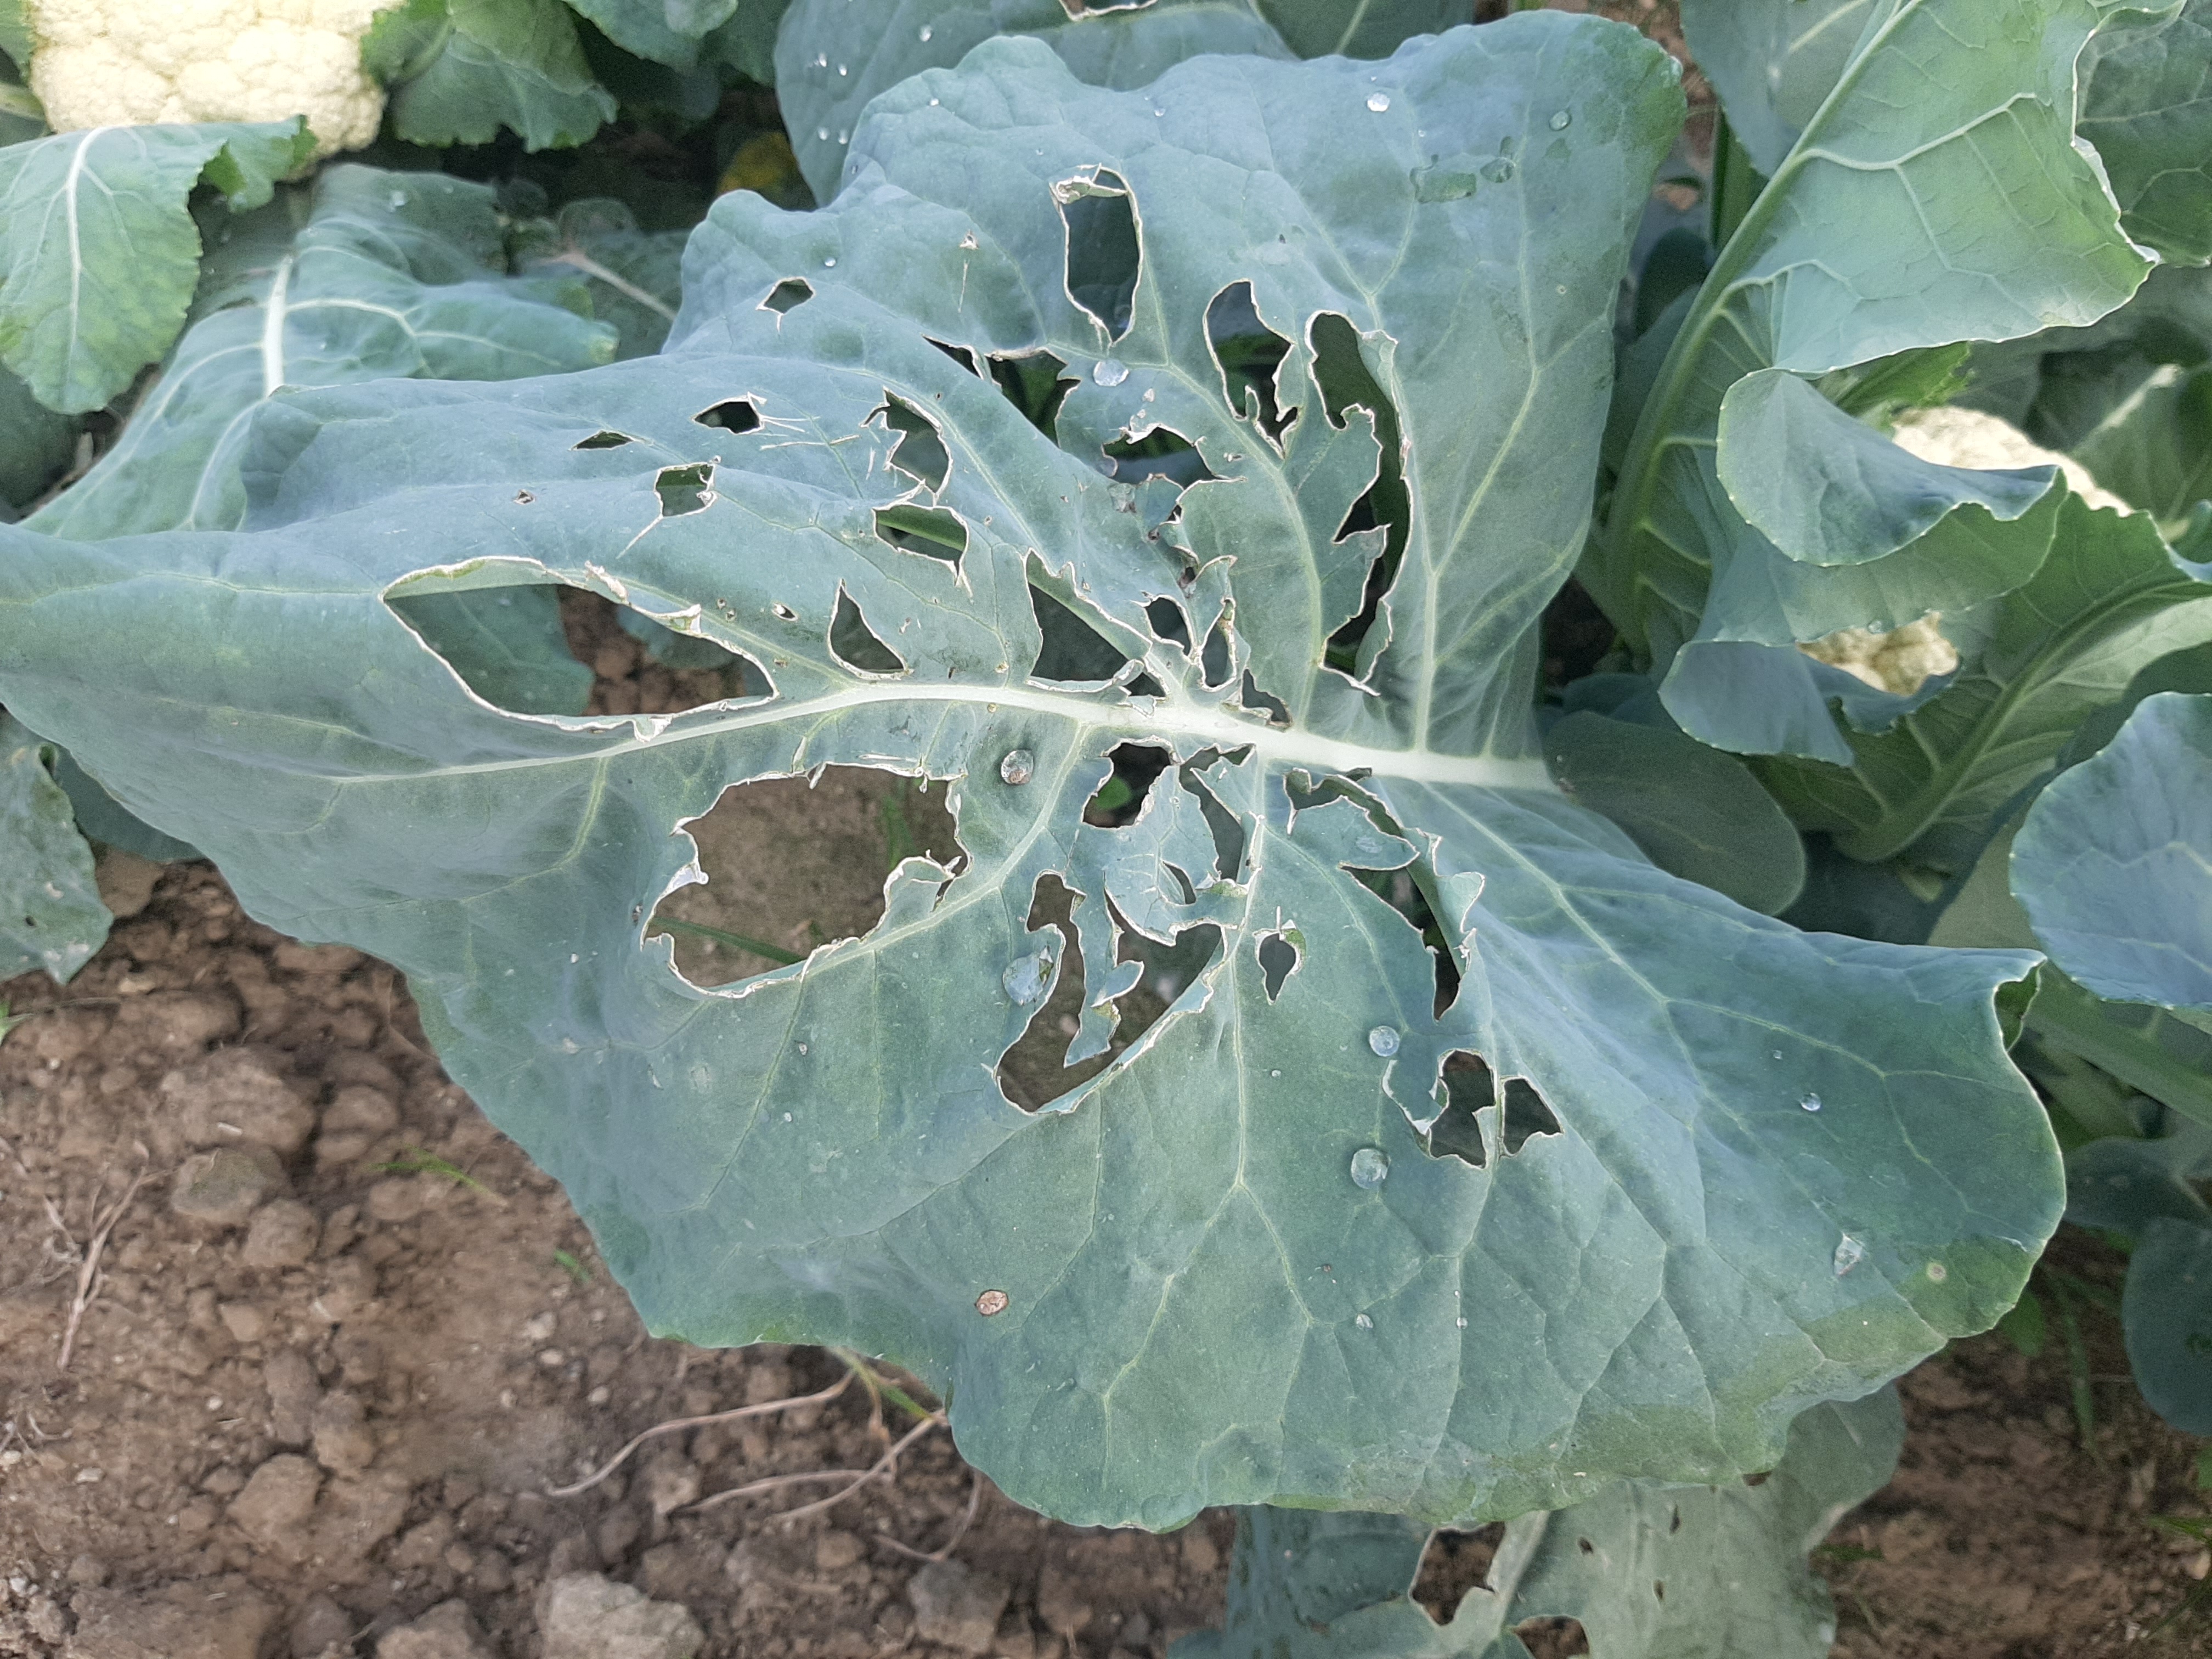
Label: Black Rot